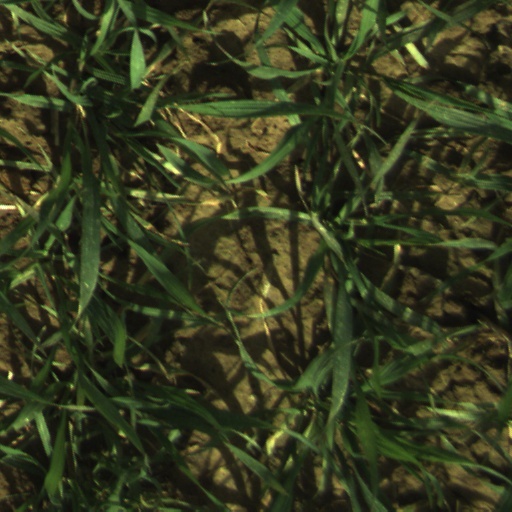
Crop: wheat